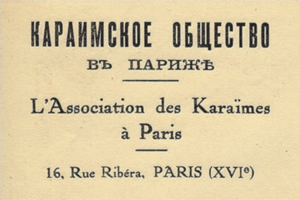
Carte de visite de l'Association des Karaimes à Paris
Le karaïsme est un courant du judaïsme qui s'est séparé du judaïsme rabbinique au plus tard au VIIIᵉ siècle. Contrairement au judaïsme rabbinique, le karaïsme refuse la sacralité de la Loi orale, compilée notamment dans le Talmud. Ses adhérents sont appelés les « karaïtes » ou les « karaïmes », et sont parfois surnommés bnei ou ba'alei haMiqra. Pour les karaïtes, seule la Bible hébraïque possède une valeur sacrée.